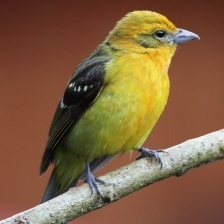
Species: FLAME TANAGER
Scientific name: PIRANGA BIDENTATA